Ernest Williams (conductor)

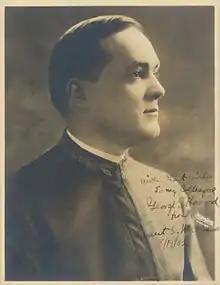
Ernest Williams, 1932. Inscription reads, "With best wishes to my colleague George S. Howard from Ernest S. Williams, 8/19/32"

Ernest S. Williams (27 September 1881 – 8 February 1947) was a prominent American band conductor, cornet soloist, composer, and music educator.